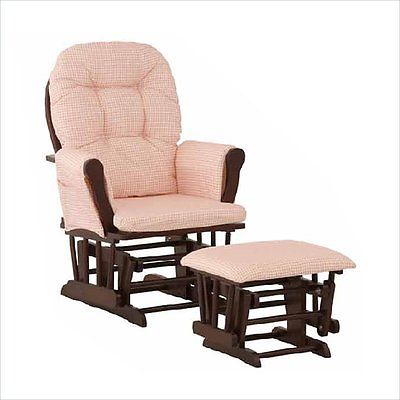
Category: chair